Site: brandenburg
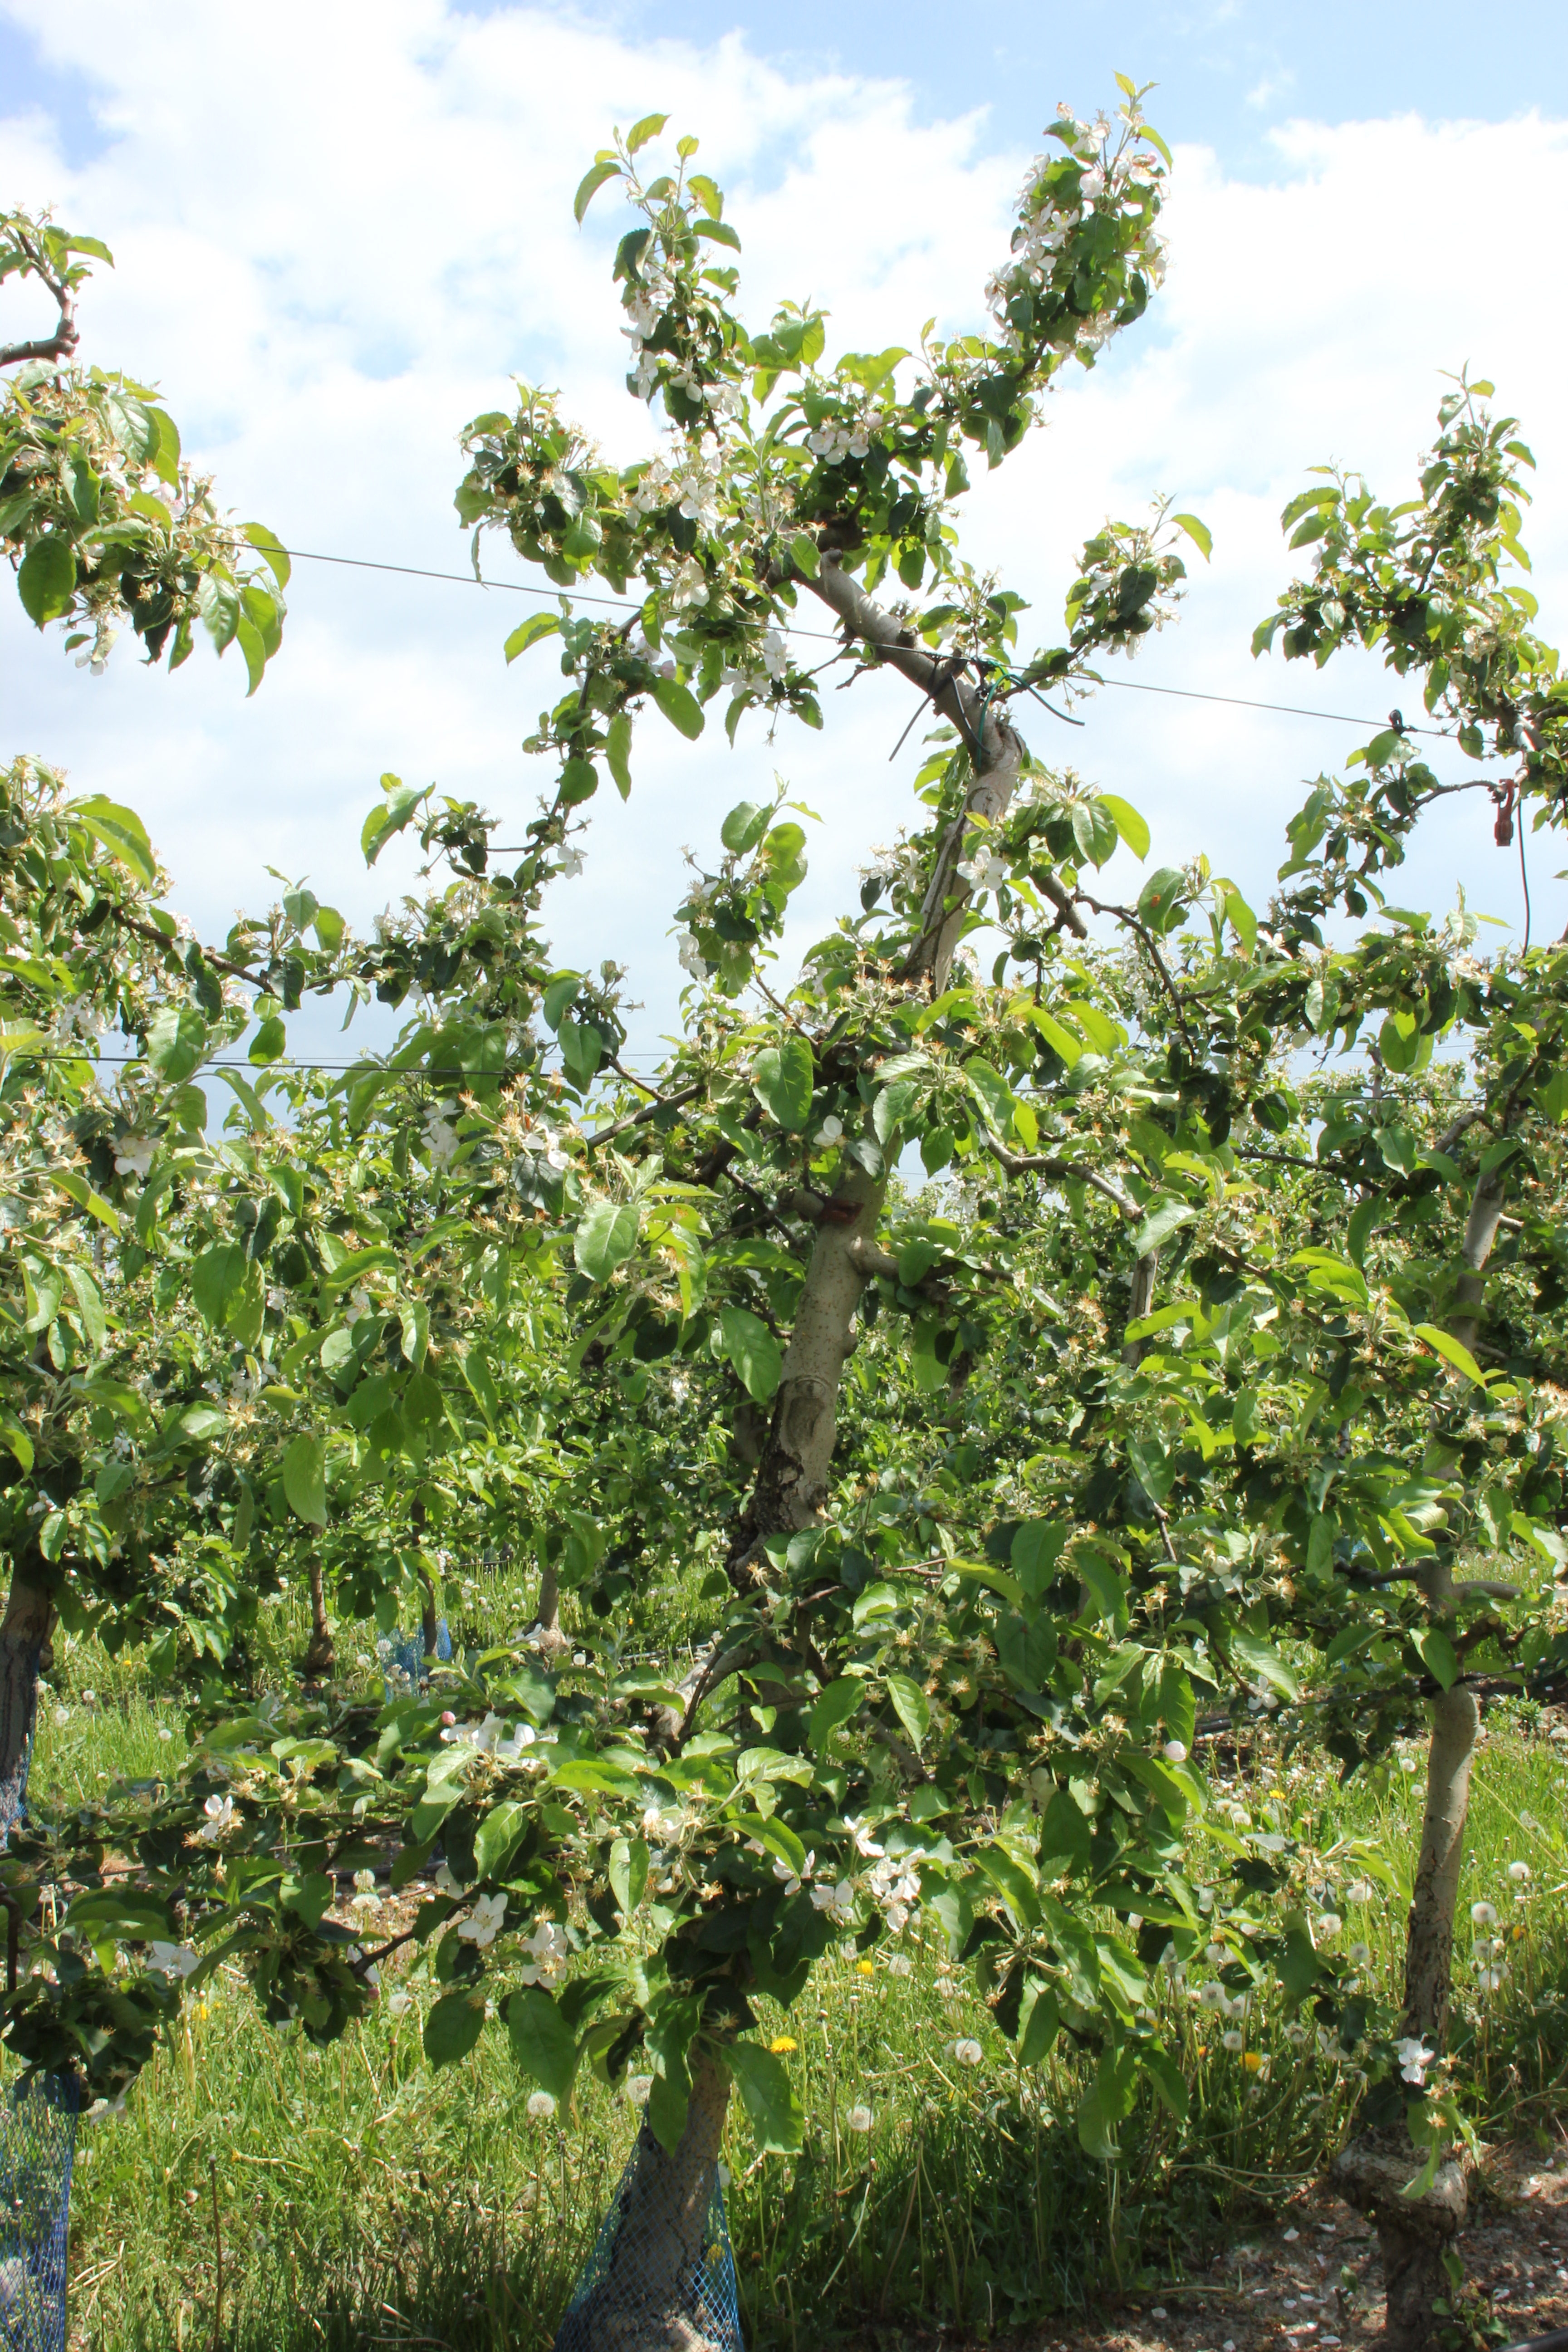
Growth stage (BBCH 67): Flowering